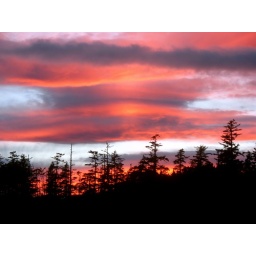
The evening clouds are tinted purple and red by the sun setting over Cox Bay near Tofino. June 2008.